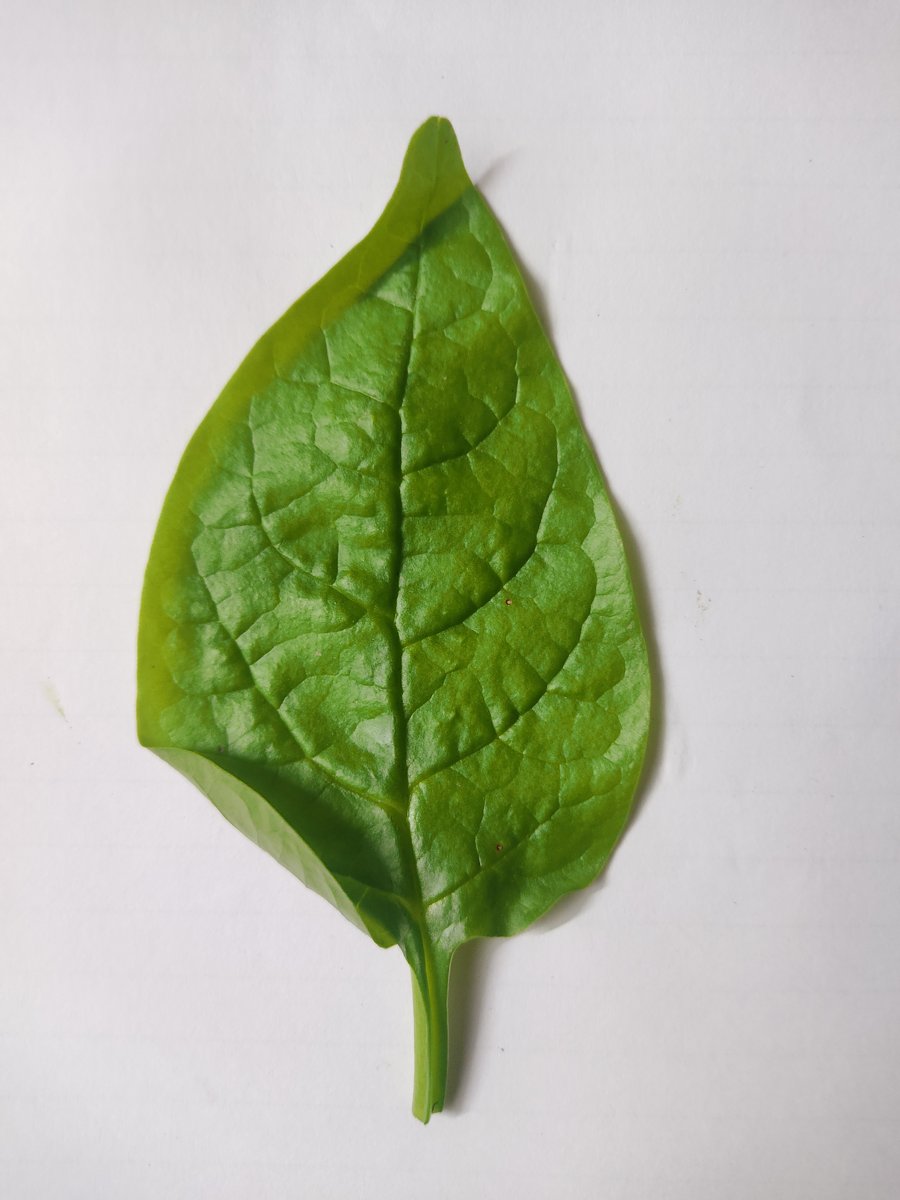
Label: Healthy-Leaf